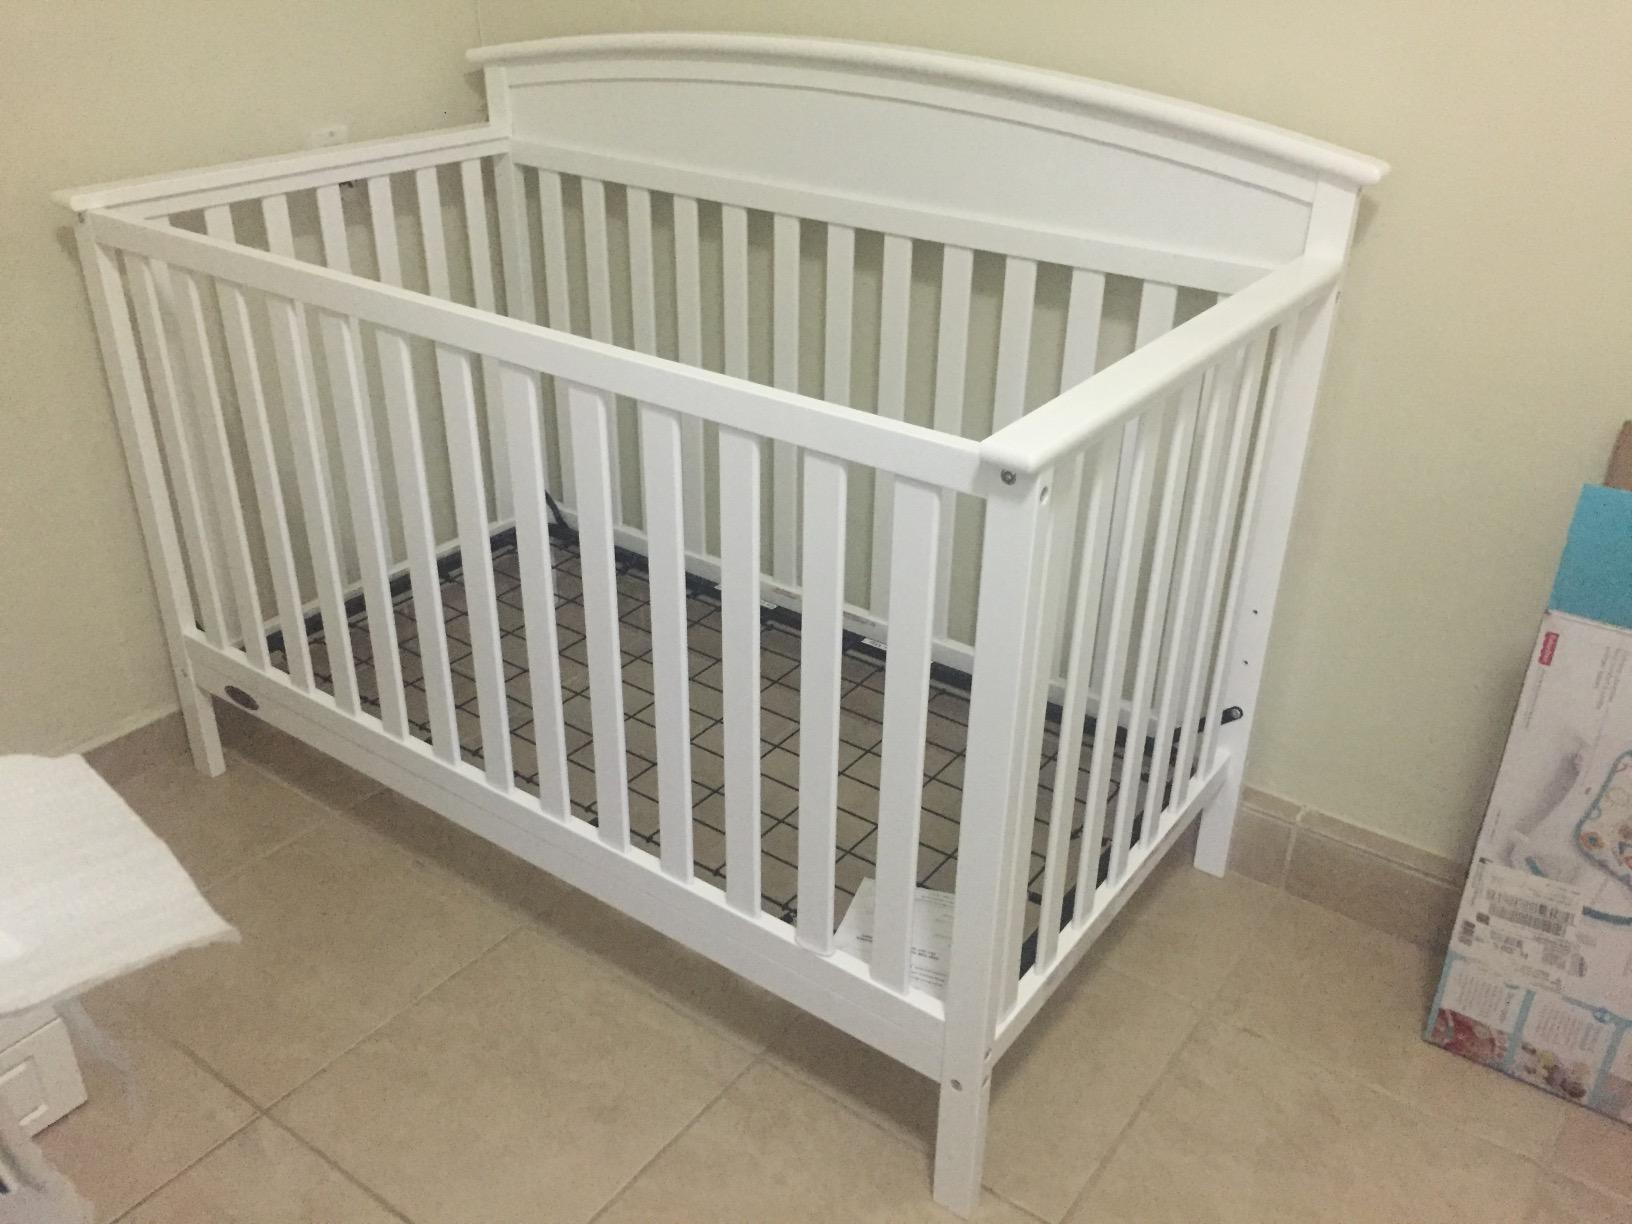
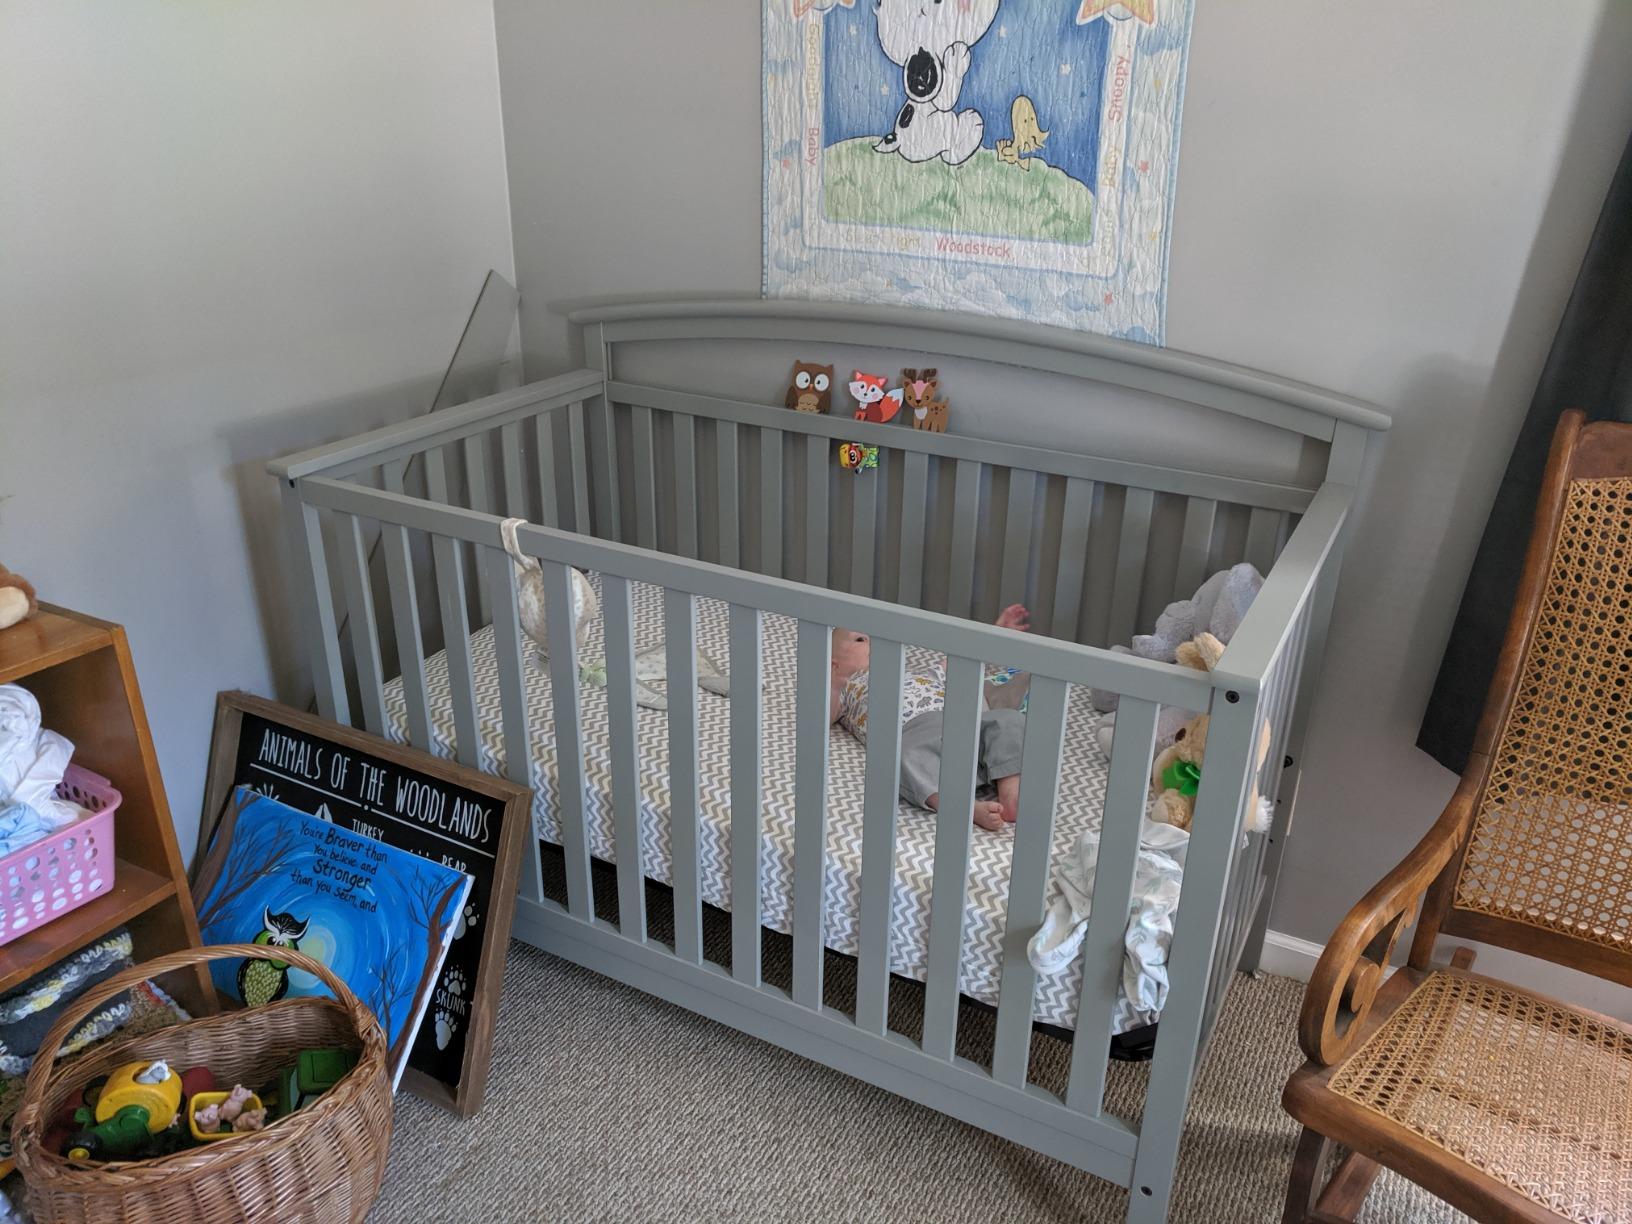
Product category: products_crib
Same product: no